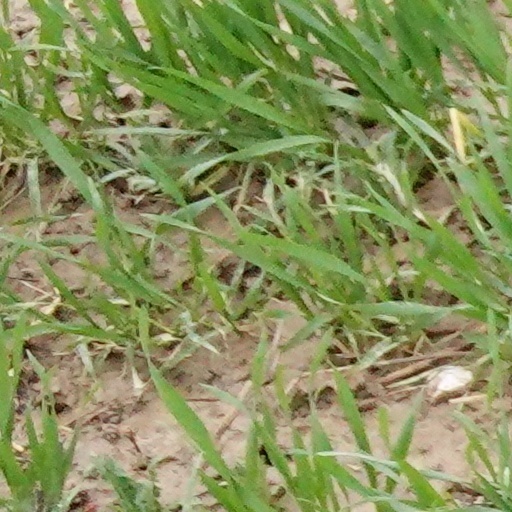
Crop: wheat